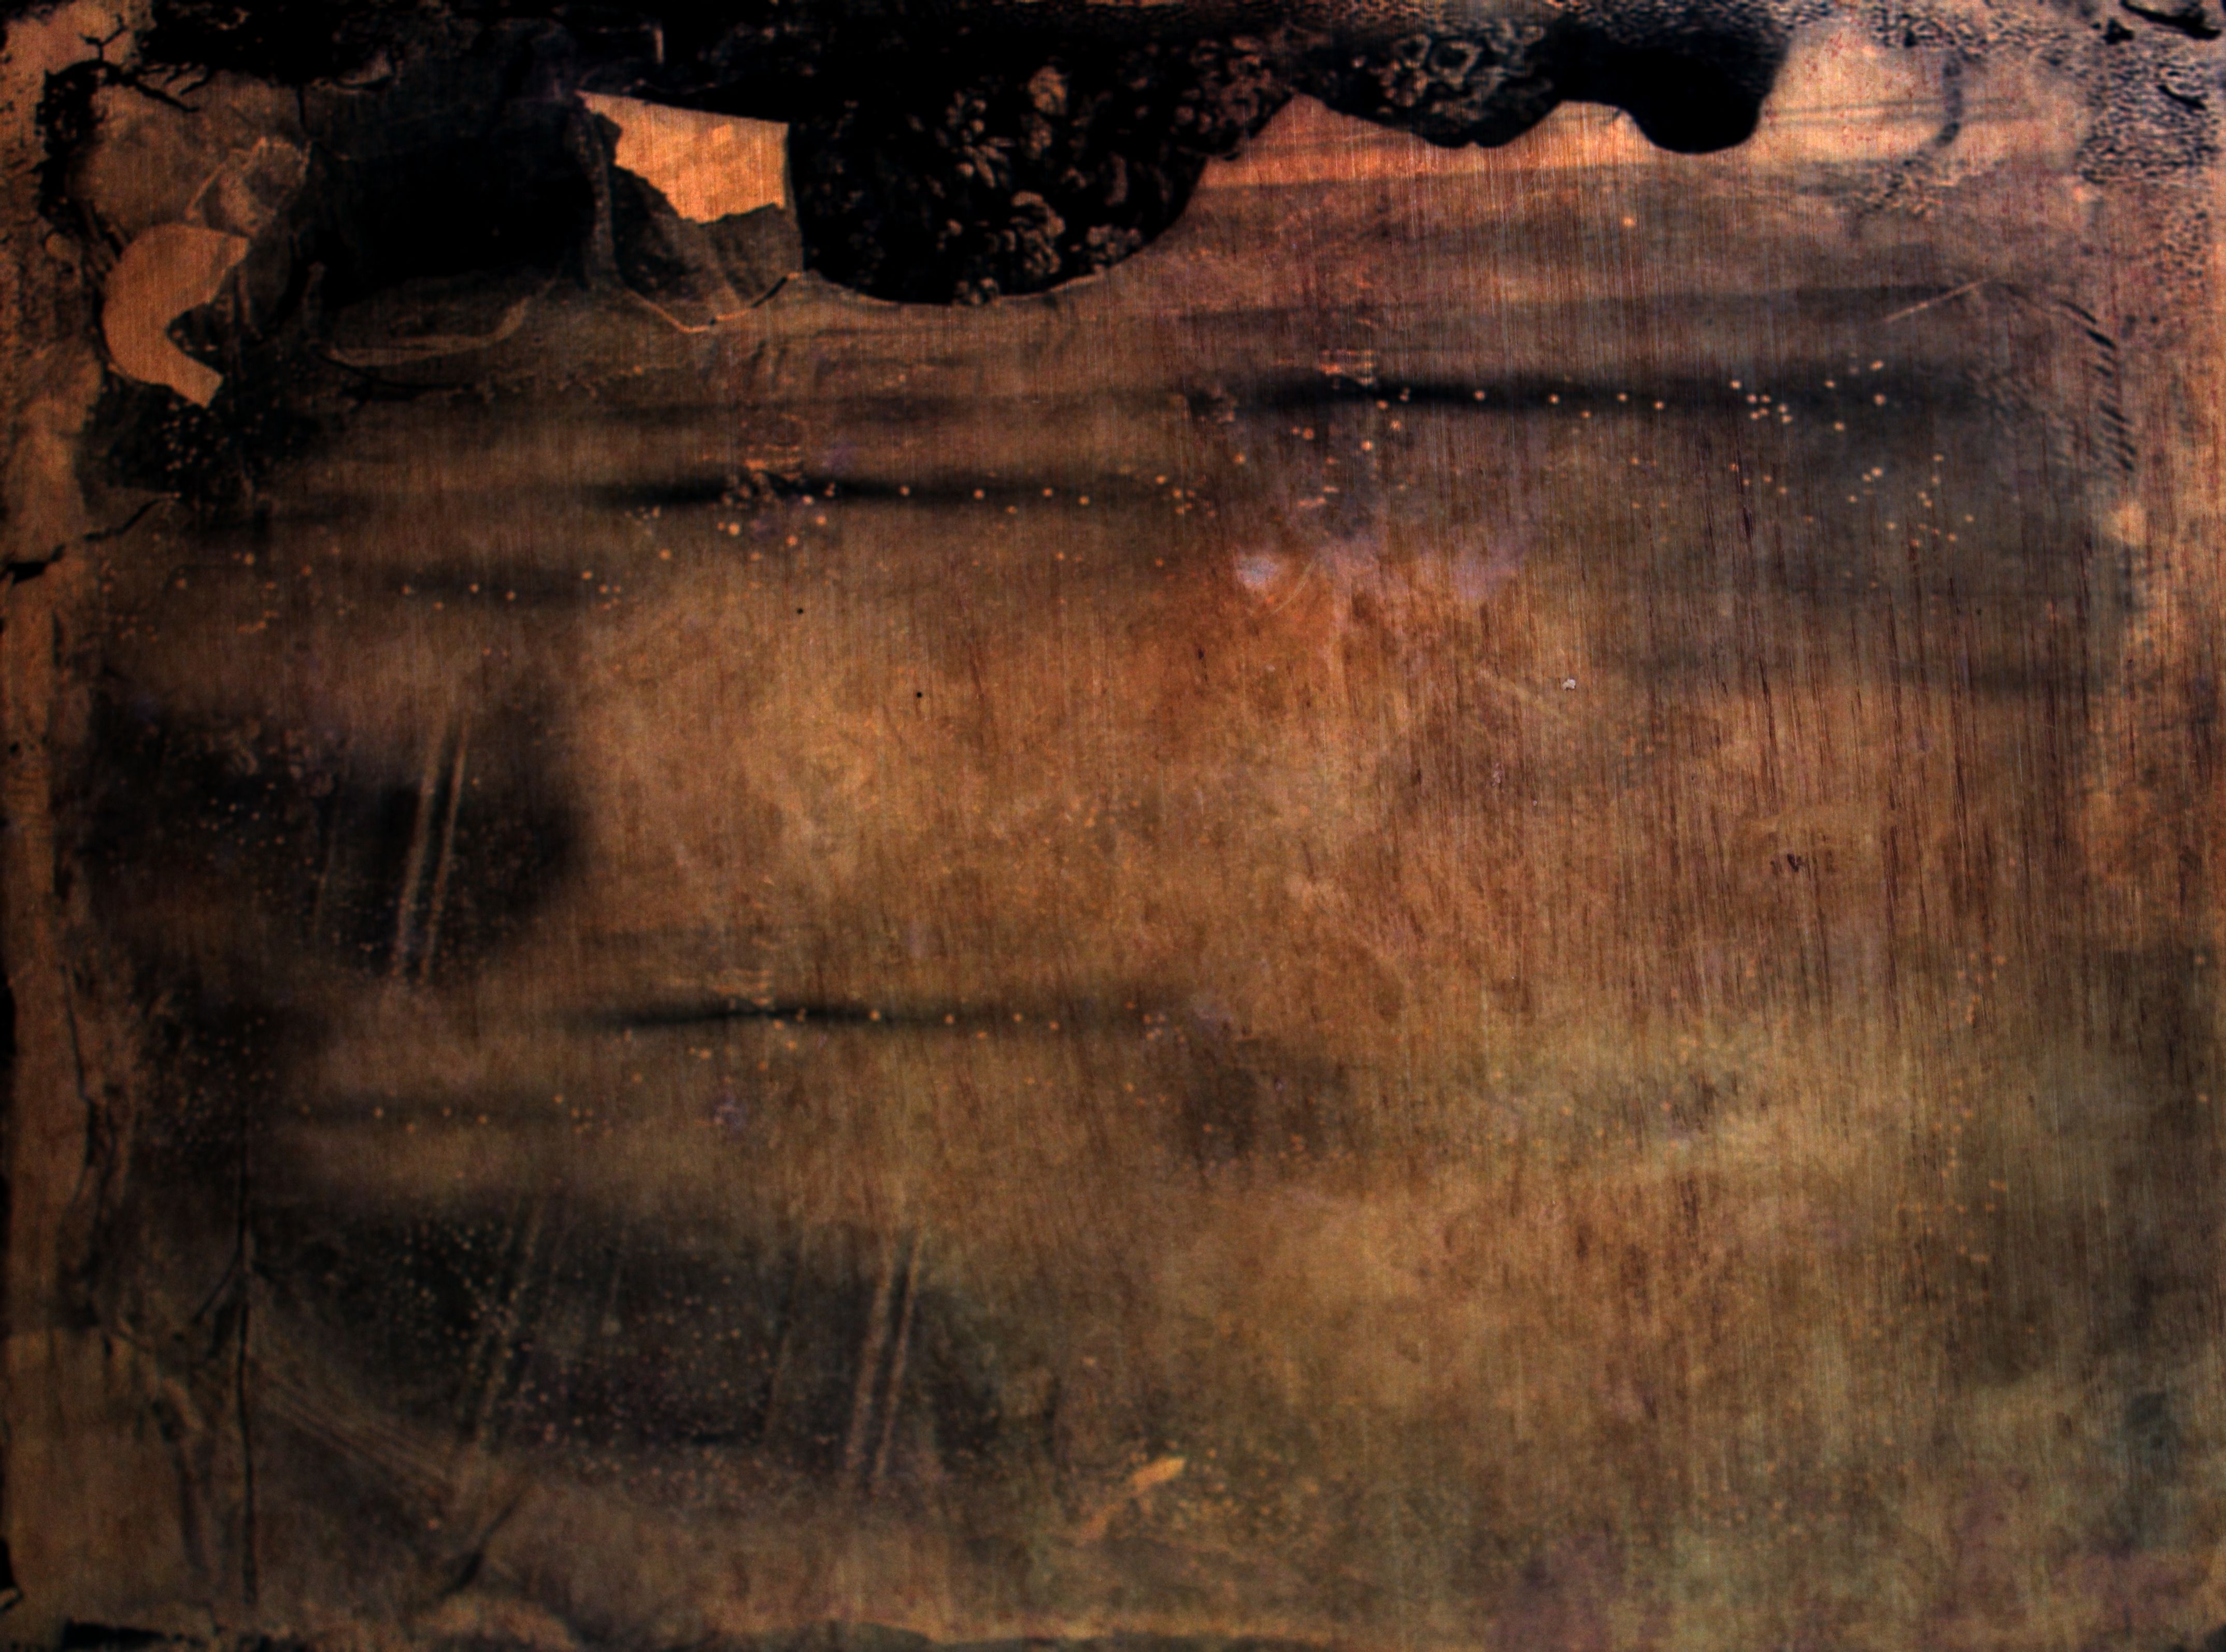
tree, rock, wood, texture, wall, reflection, material, painting, free, art, ancient history